Fanny Cathcart

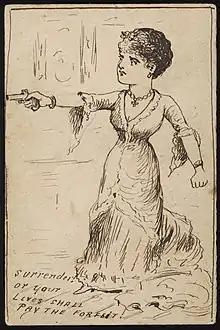
Fanny Cathcart, c. 1870

Mary Fanny Cathcart (3 August 1833 – 3 January 1880), was an Australian stage actress, active between 1853 and 1878. Between 1855 and 1865, she was regarded as the most famed female theatre star in Australia.